Pope Leo I

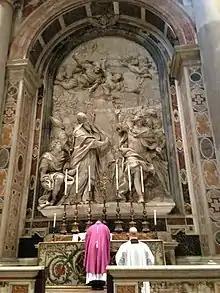
Priest celebrating Mass at the Altar of Leo the Great with the "Fuga d'Attila" relief by Alessandro Algardi in St. Peter's Basilica

In 445, Leo disputed with Patriarch Dioscorus, Cyril of Alexandria's successor as Patriarch of Alexandria, insisting that the ecclesiastical practice of his see should follow that of Rome on the basis that Mark the Evangelist, the disciple of Peter the Apostle and the founder of the Alexandrian Church, could have had no other tradition than that of the prince of the apostles.